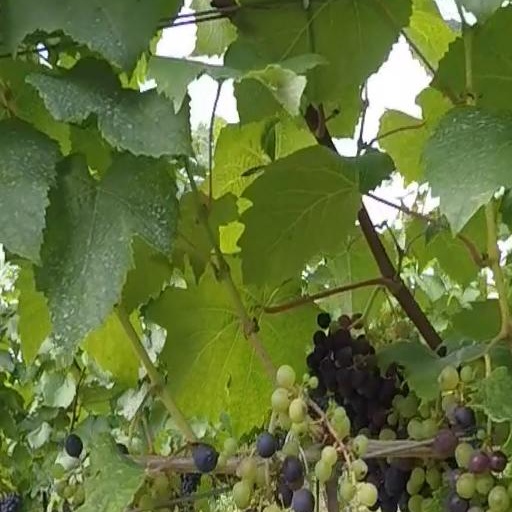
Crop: grape